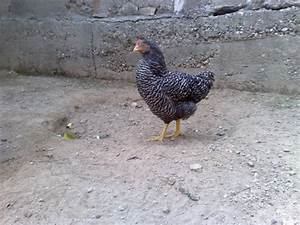
Label: chicken